Red Meat (comic strip)

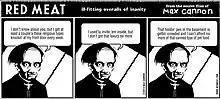
Bug-Eyed Earl in an installment from 2014

Red Meat is a three panel black-and-white comic strip by Max Cannon. First published in 1989, it has appeared in over 80 newspapers, mainly alternative weeklies and college papers in the United States and in other countries. It has been available online since November 1996.